Wadi Alamardi

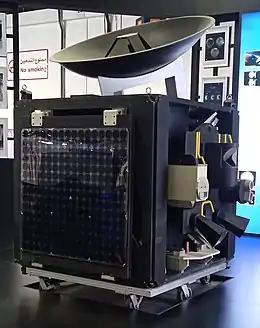
Model of the "Mars Hope" space probe made by the MBRSC.

The area is bounded to the north by Al Khawaneej Road (D 89), to the east by Al Amardi Street (D 50) and Emirates Road (E 611), to the south by Tripoli Street (D 83) and to the west from Sheikh Zayed Bin Hamdan Al Nahyan Street (D 54).